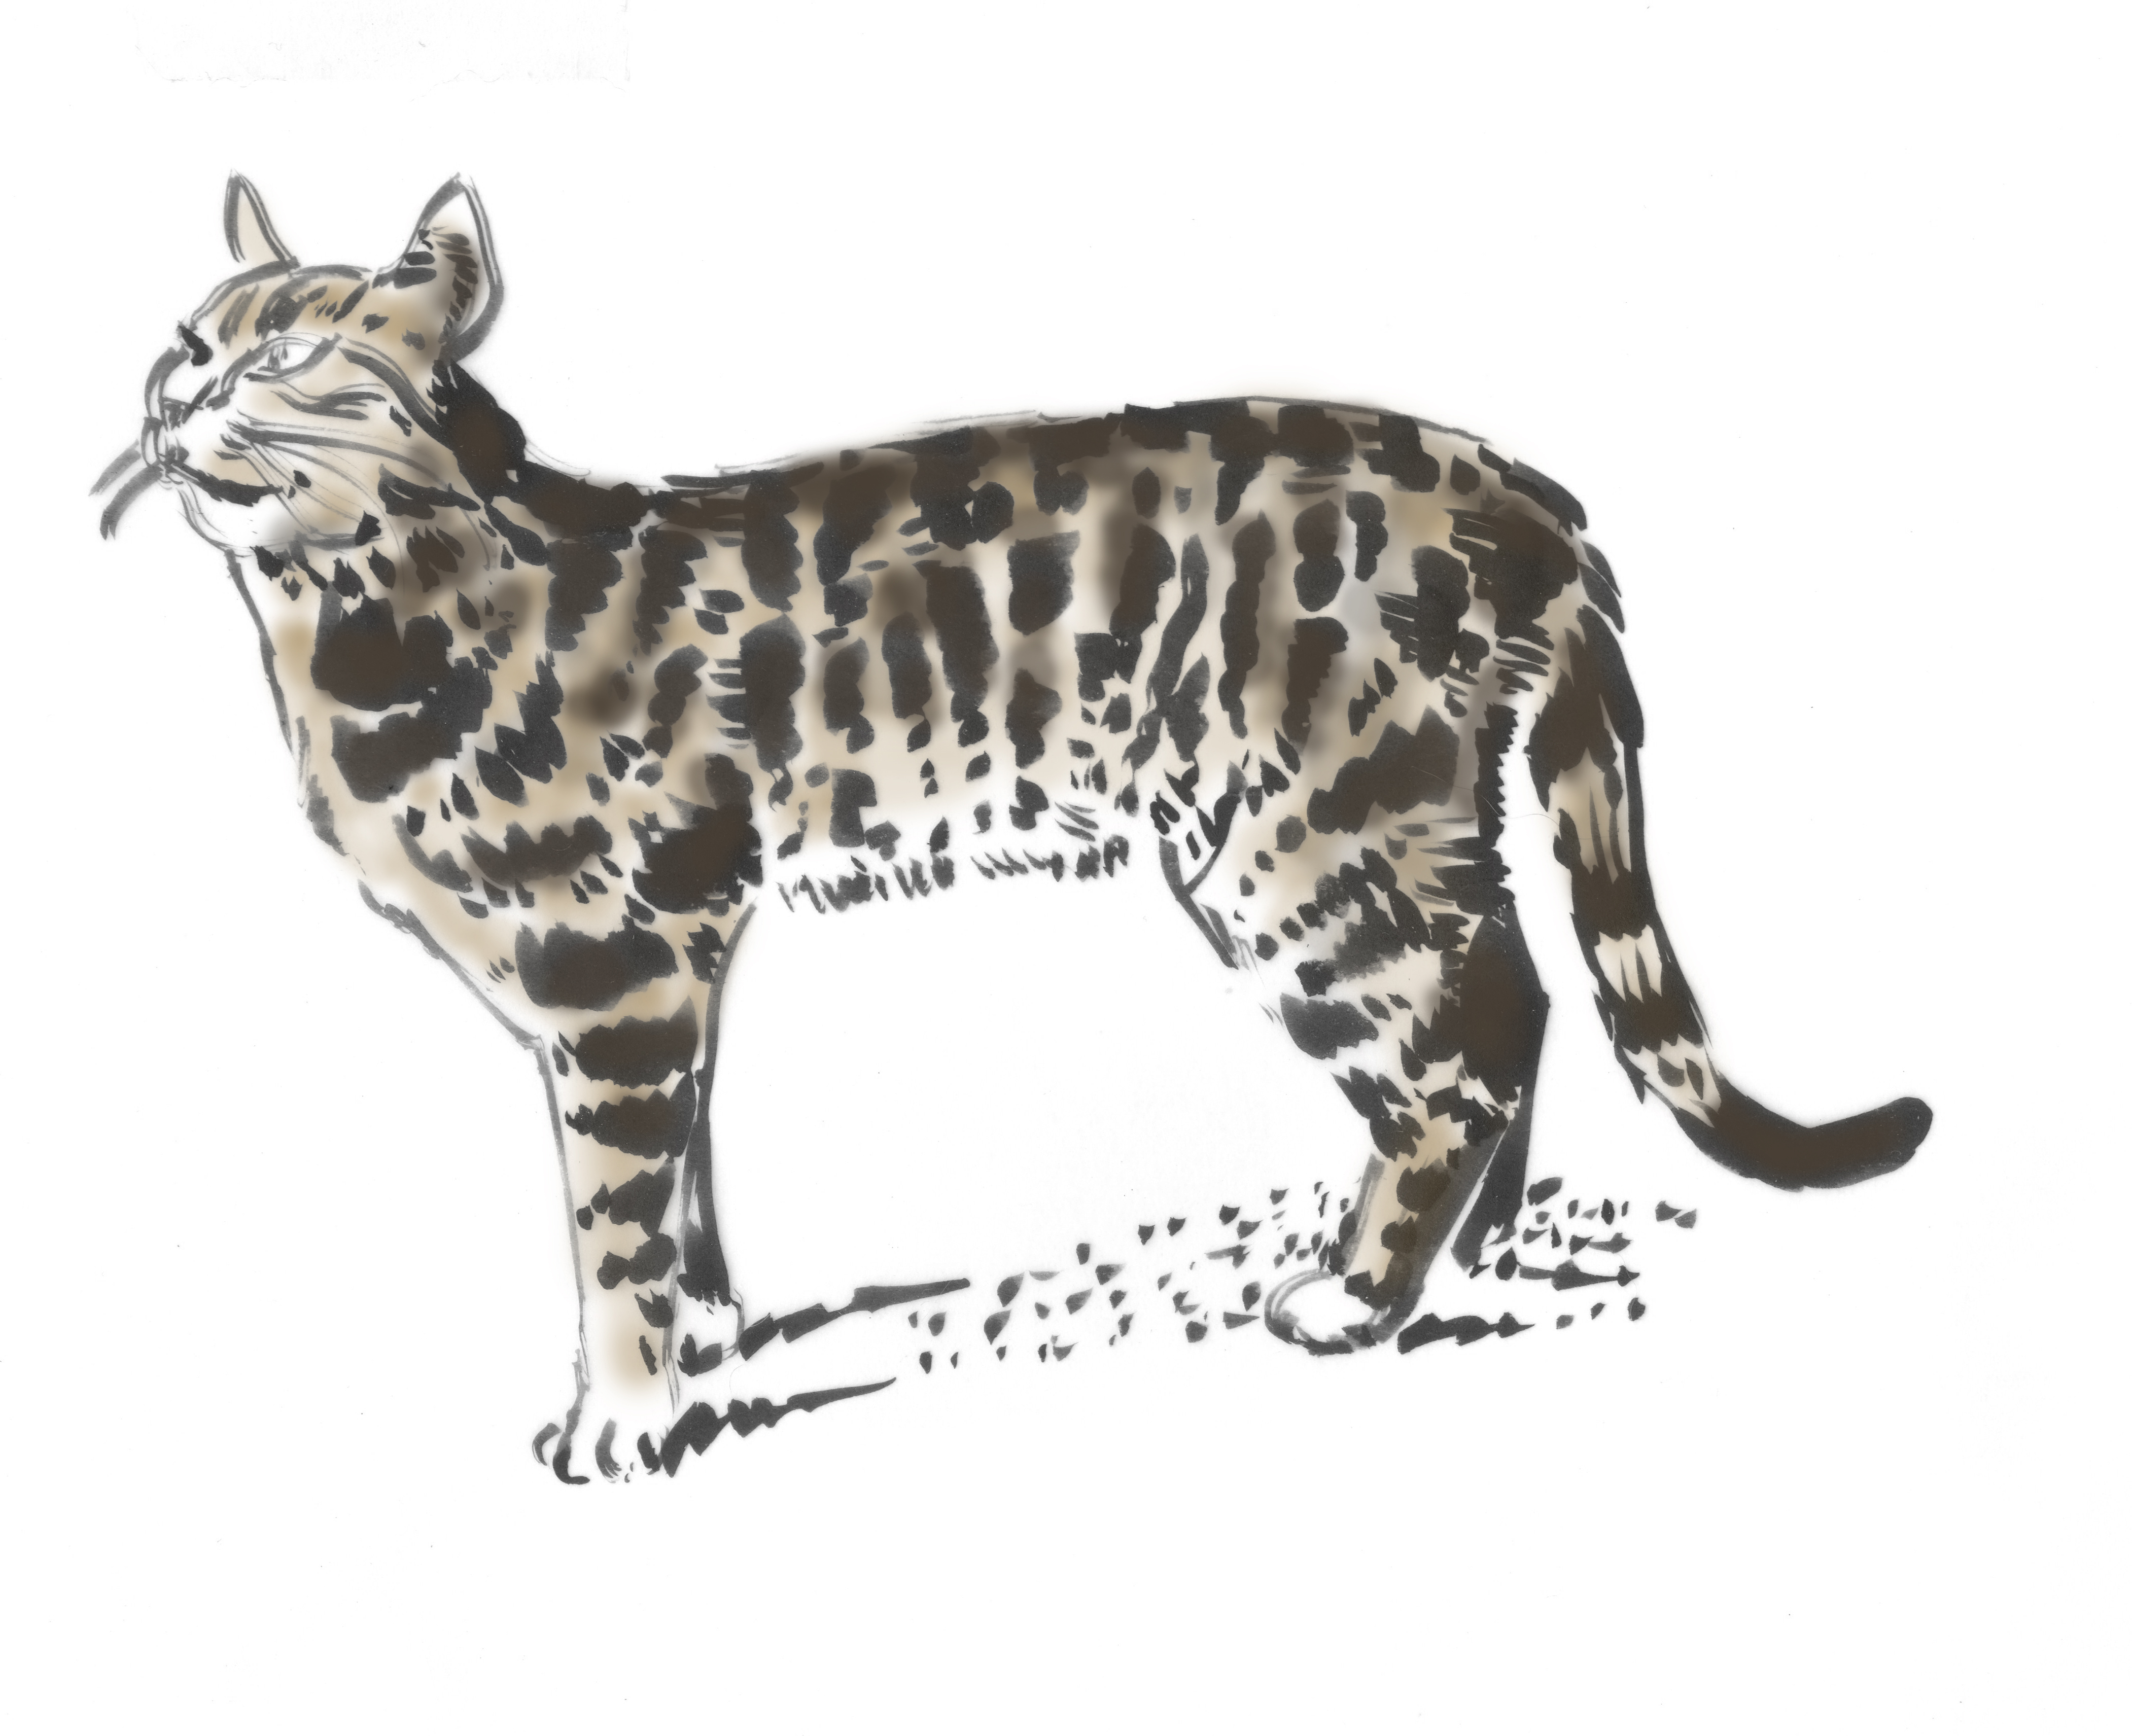
cat, mammal, leopard, illustration, vertebrate, chat, jaguar, katze, graphisme, protection, miauw, miauler, feutrepinceau, ocelot, animal figure, small to medium sized cats, cat like mammal